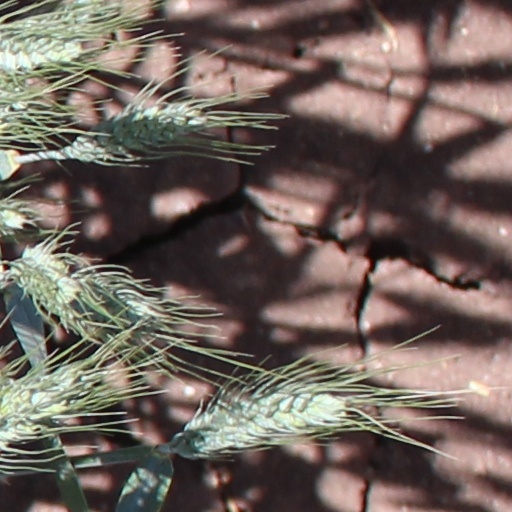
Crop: wheat